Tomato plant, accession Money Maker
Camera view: horizontal (90 deg, fisheye); turntable rotation: 180 degrees
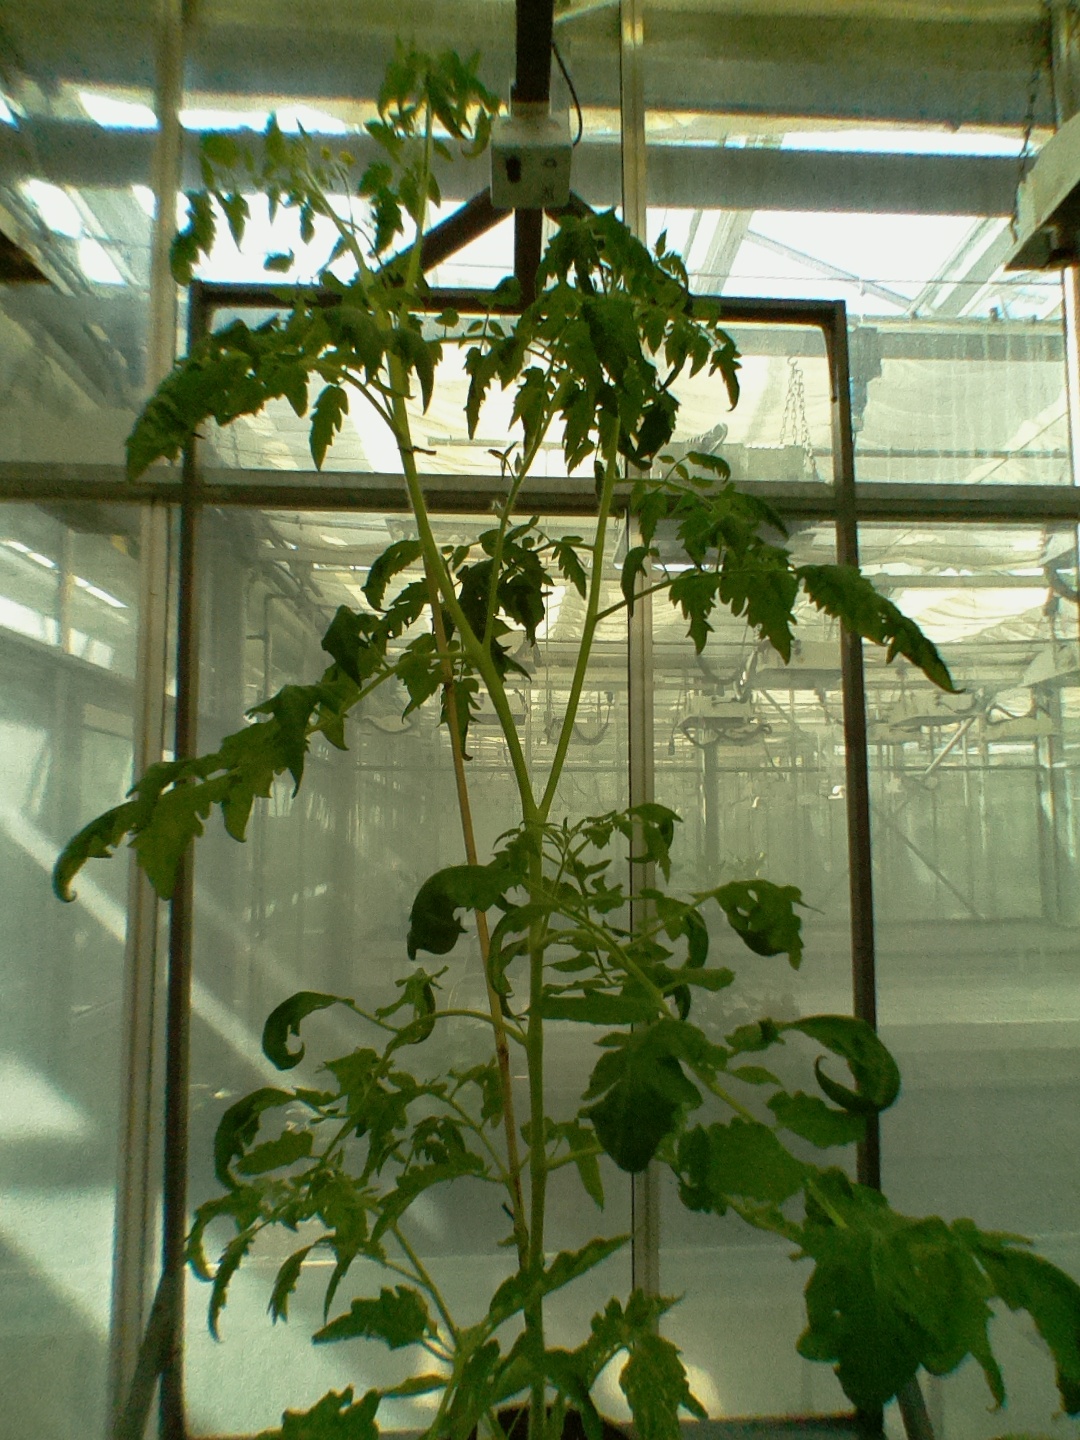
BBCH growth stage 64: 40%-50% of flowers open